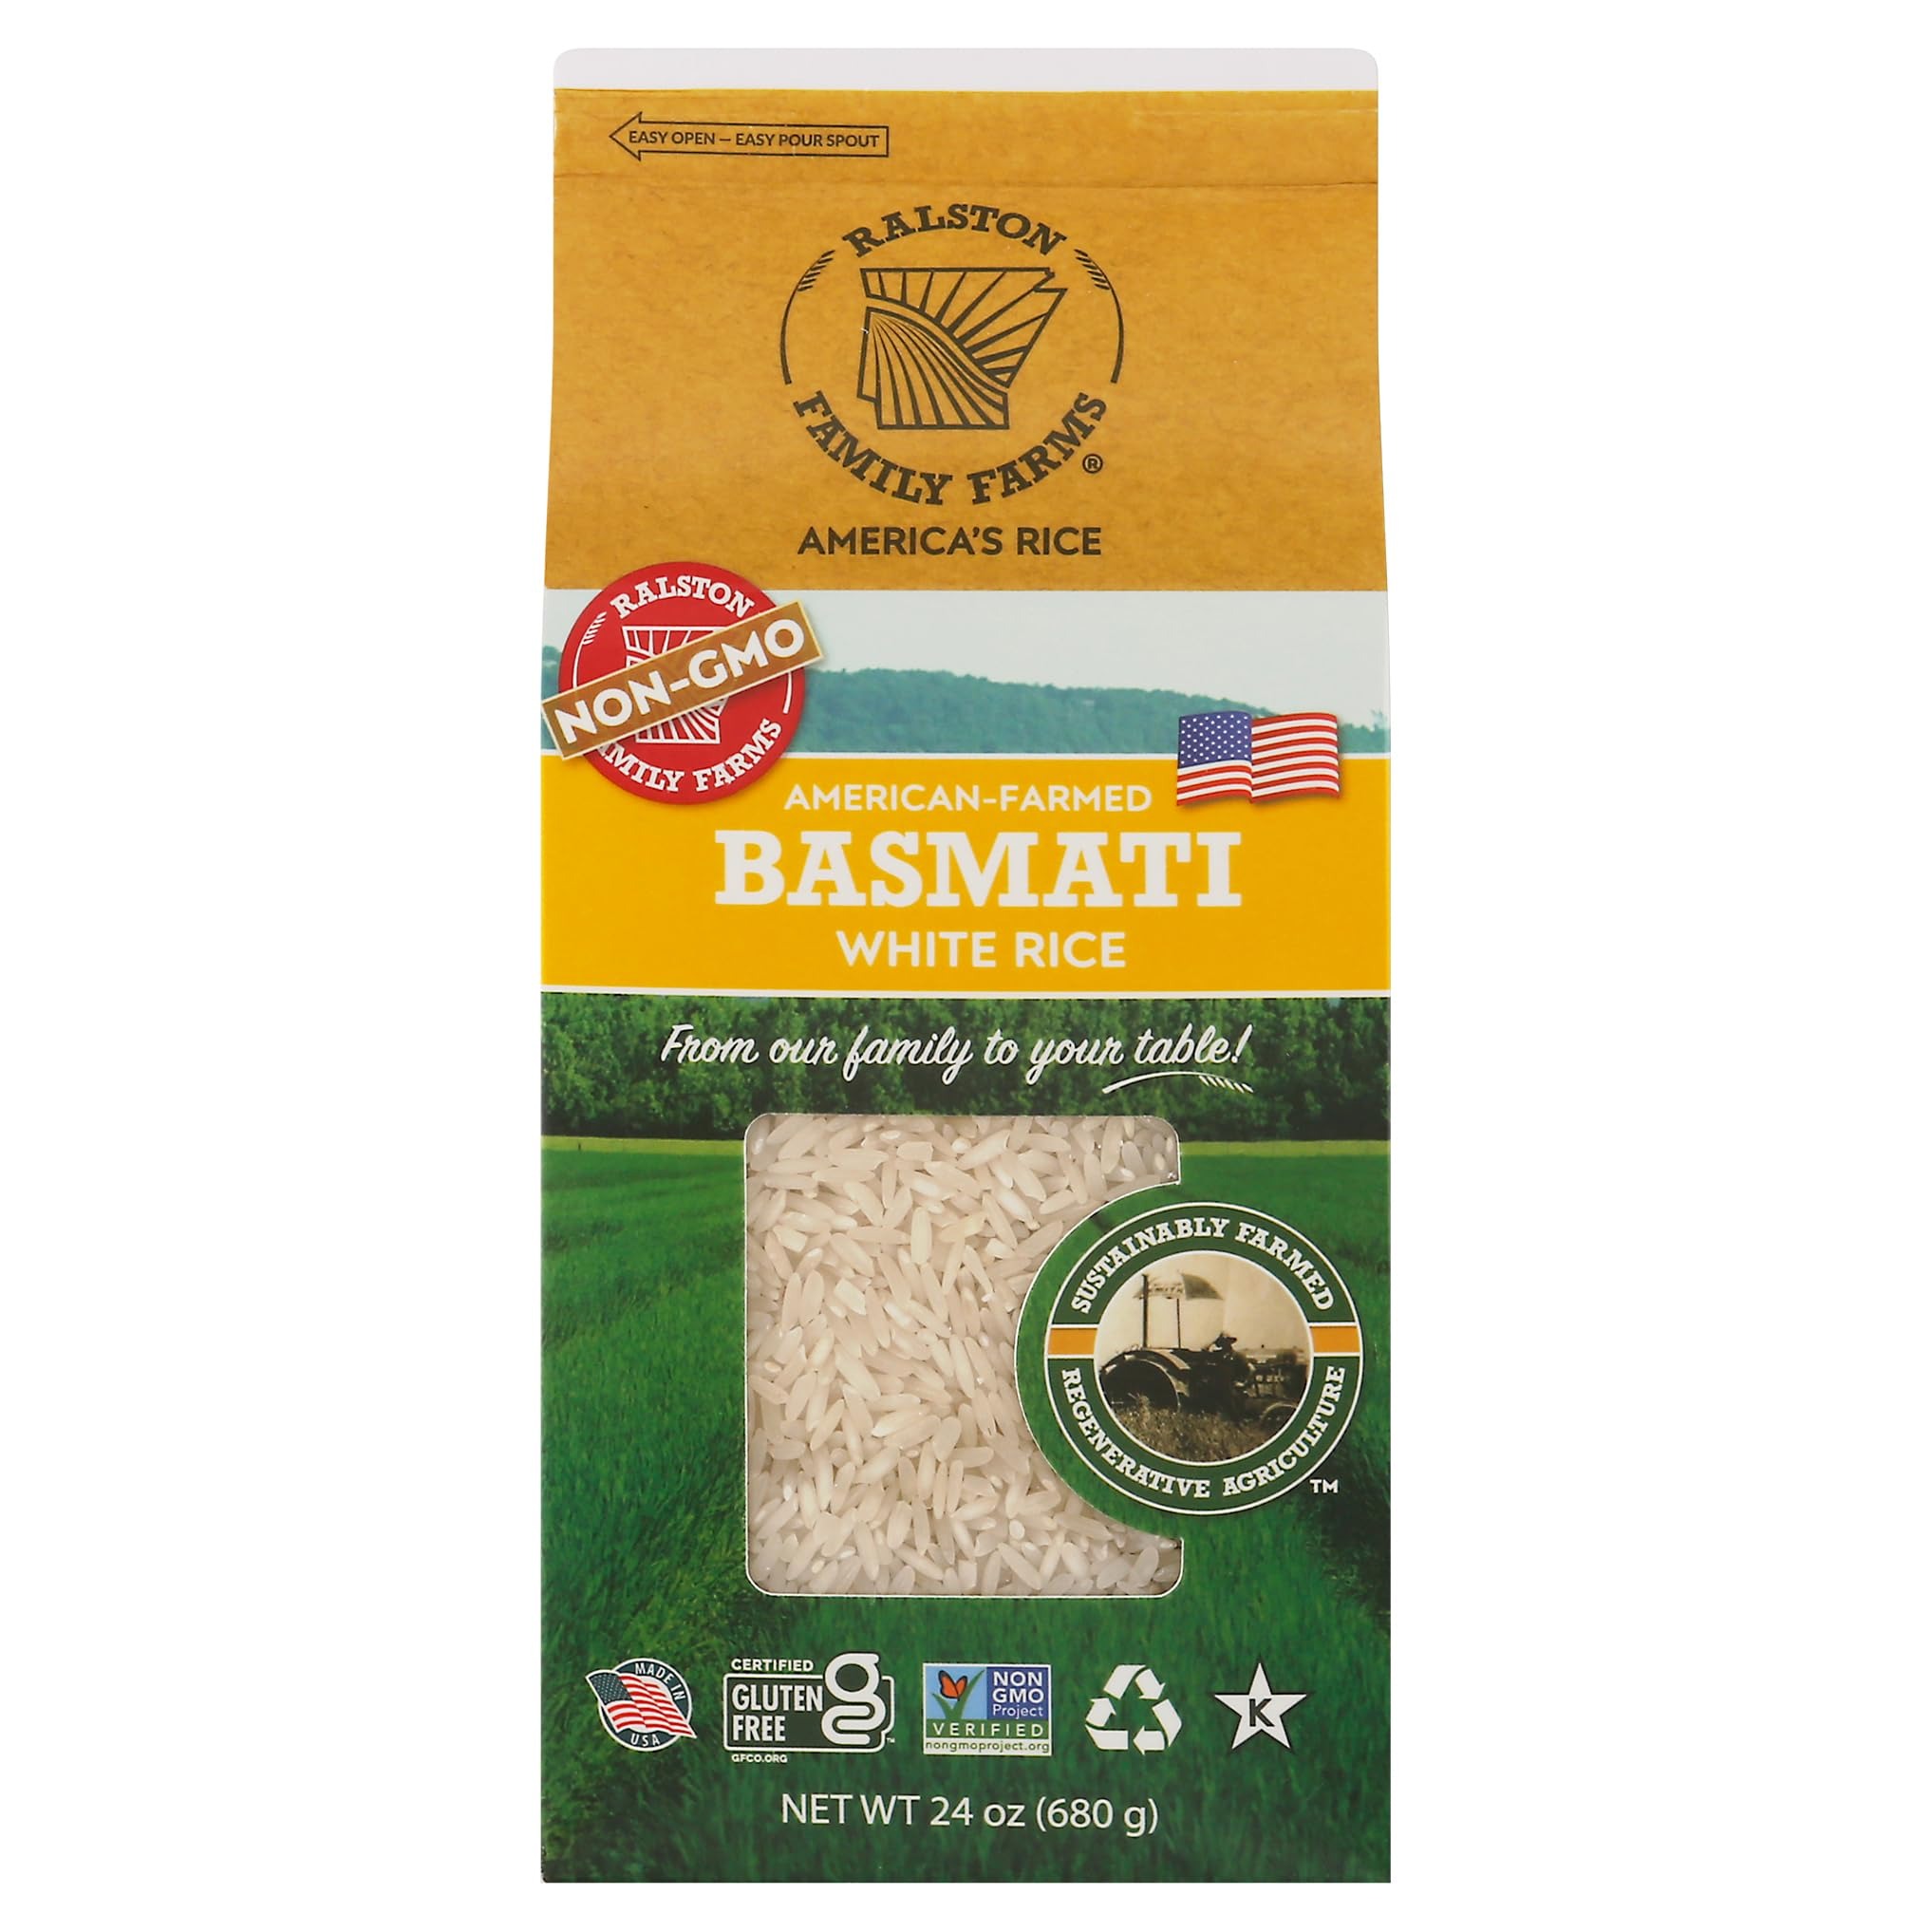
Item Name: Ralston Family Farms White Basmati Rice, 24 OZ
Bullet Point 1: Diet Type: Gluten Free, Kosher
Bullet Point 2: Non-GMO Certified
Product Description: Meals
Value: 24.0
Unit: Ounce

Price: 10.99